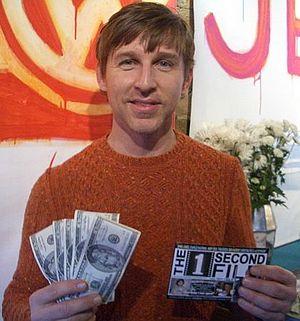
Todd Oldham, né le 22 octobre 1961 à Corpus Christi, est un styliste et designer américain.